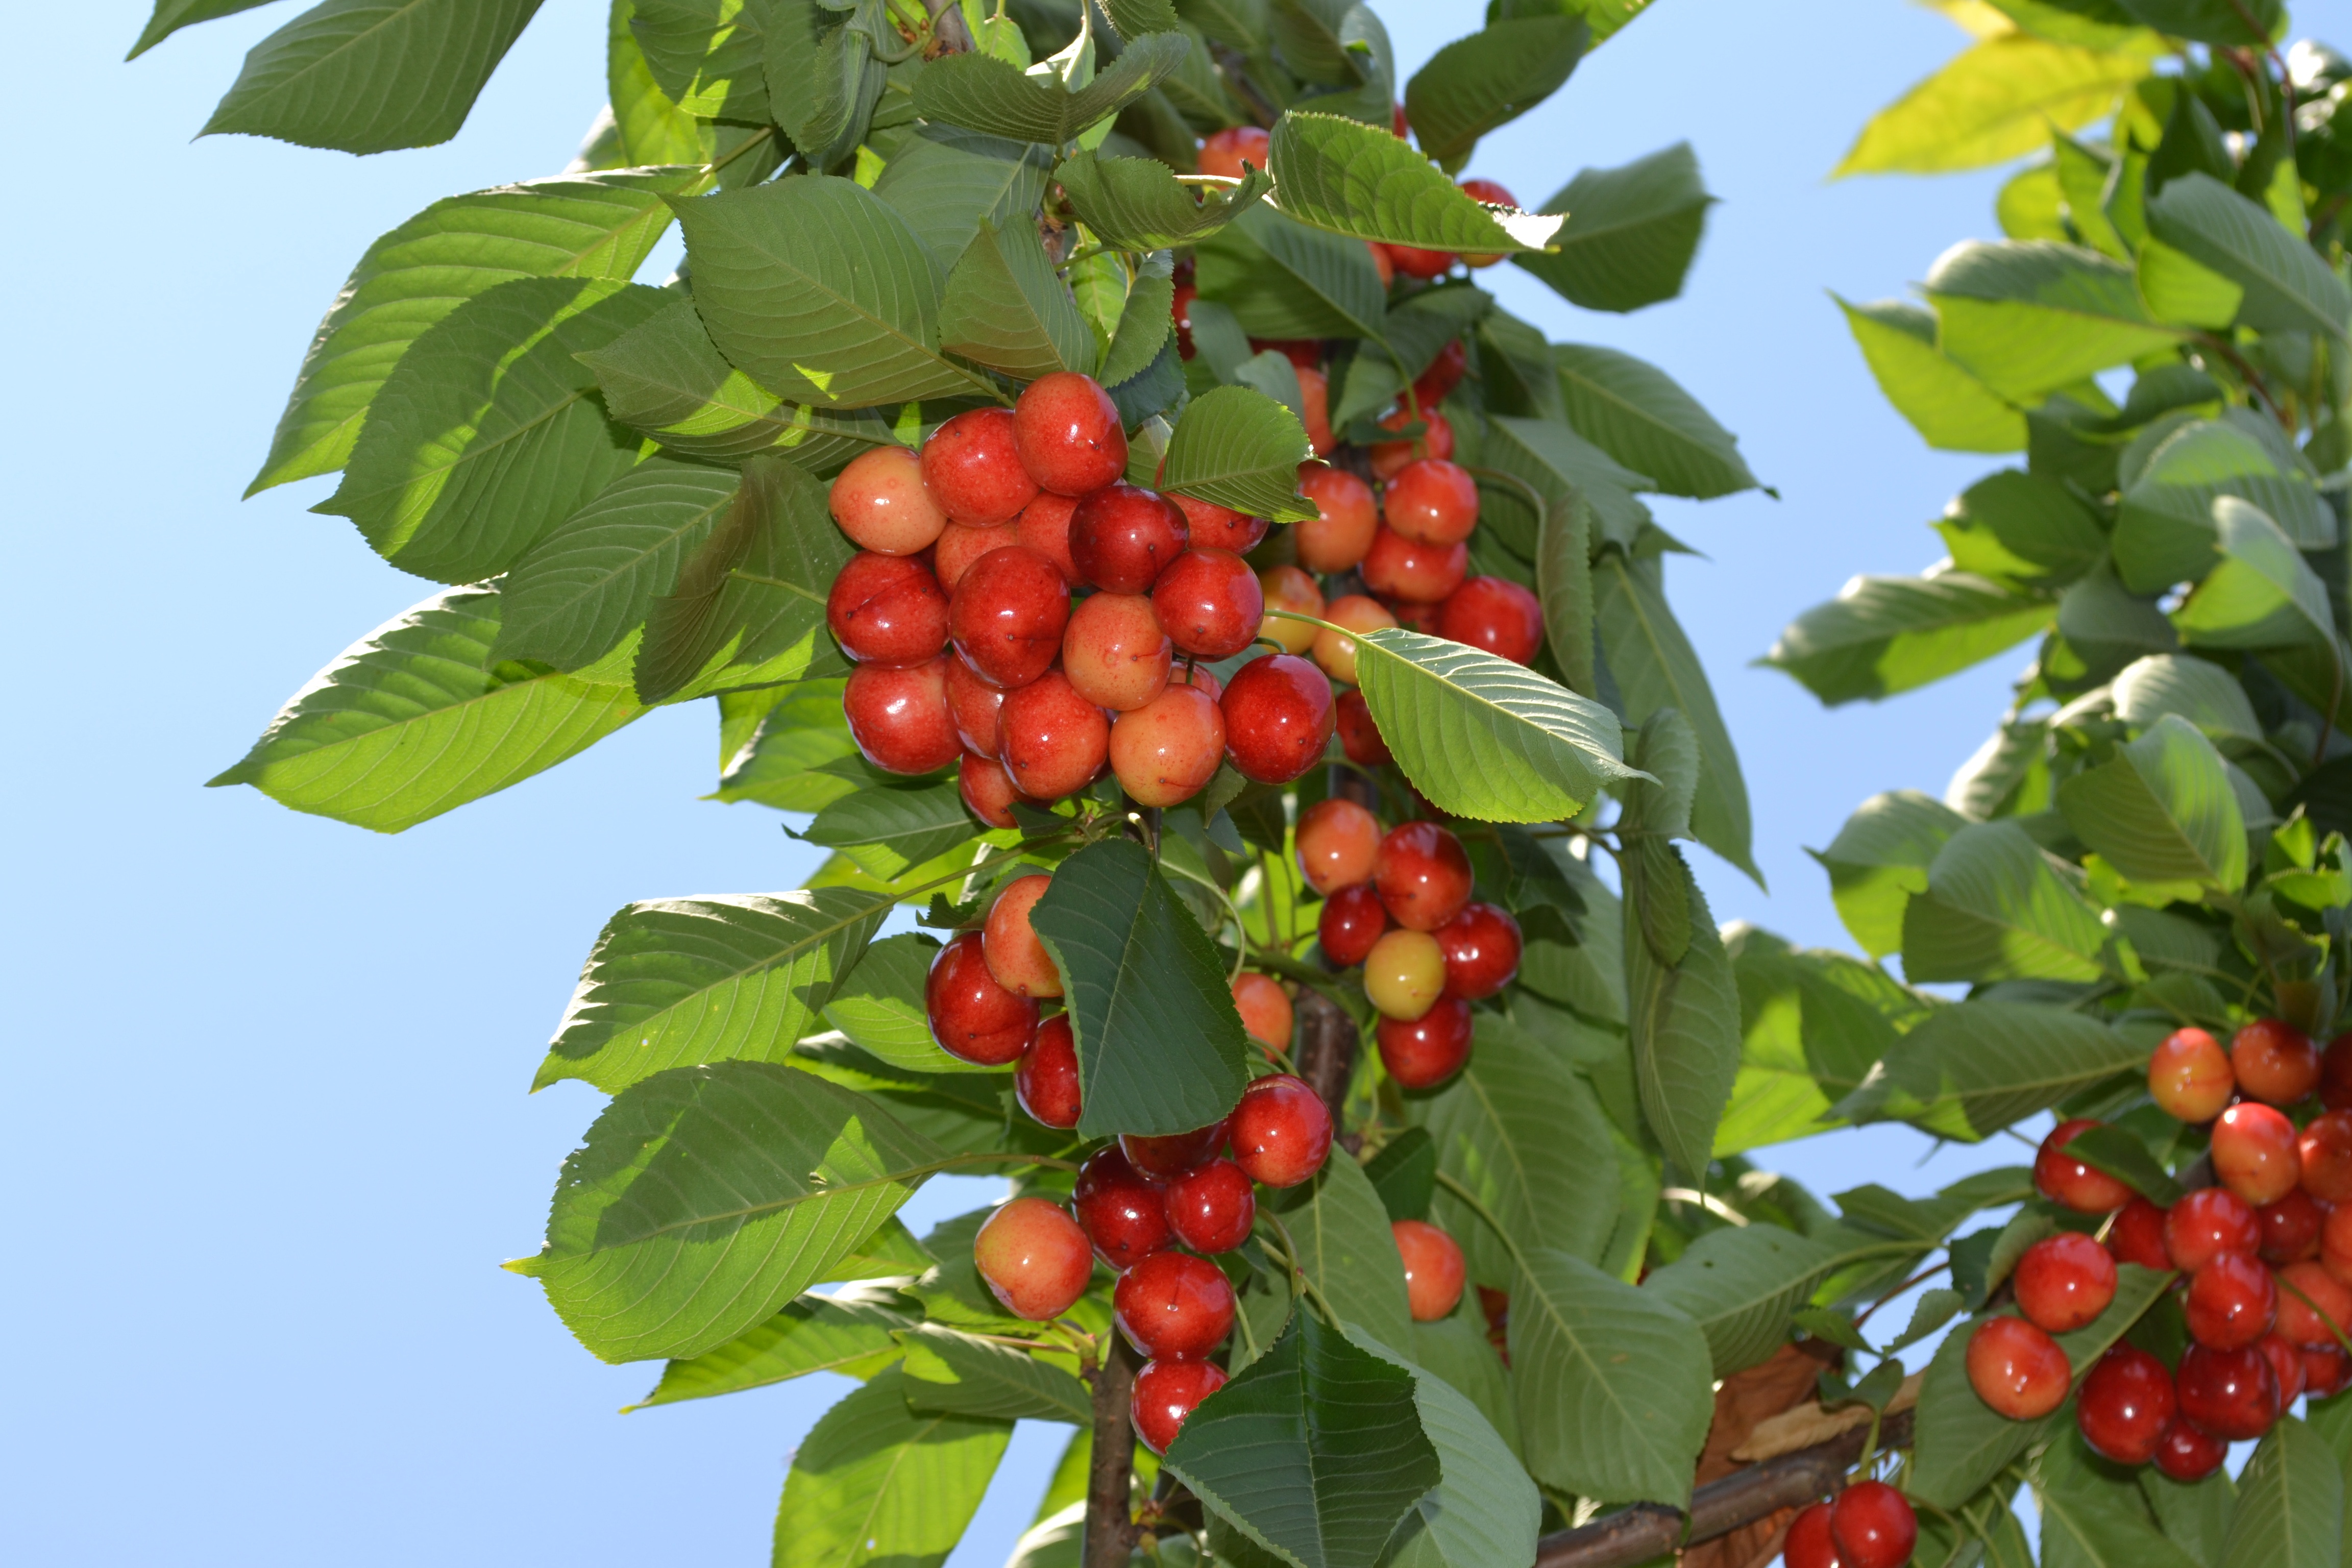
nature, plant, fruit, flower, summer, food, produce, evergreen, season, shrub, cherries, flowering plant, acerola, malpighia, land plant, chinese hawthorn, schisandra